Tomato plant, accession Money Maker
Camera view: horizontal (90 deg, fisheye); turntable rotation: 270 degrees
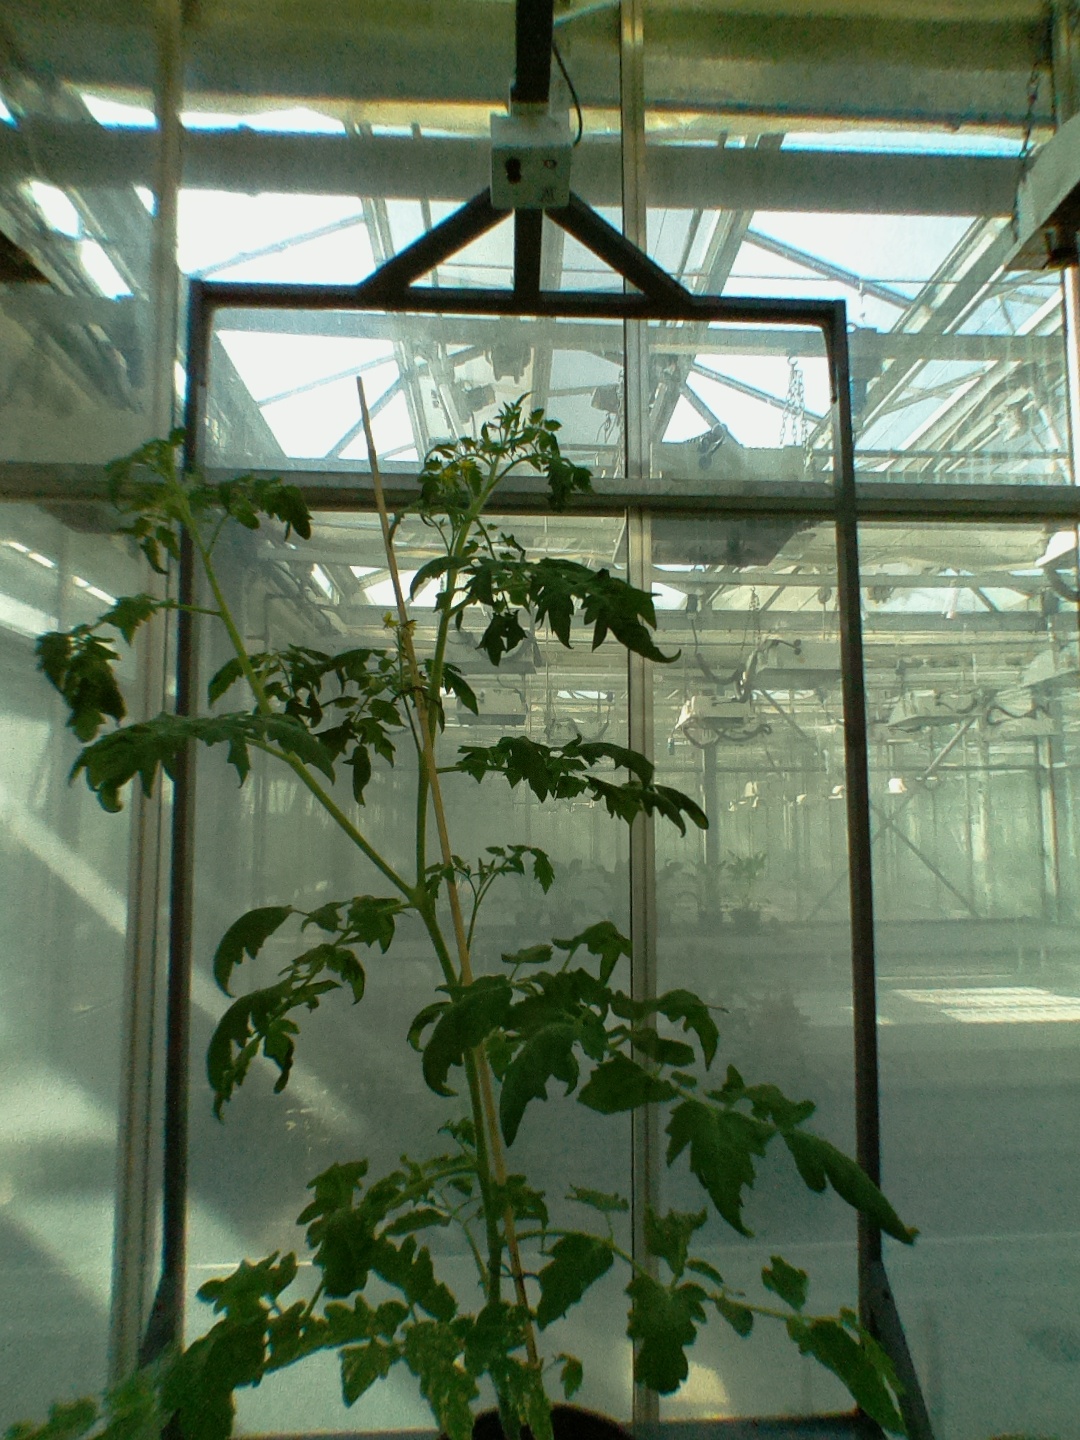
BBCH growth stage 70: Fruits at the main stem or branches visibles